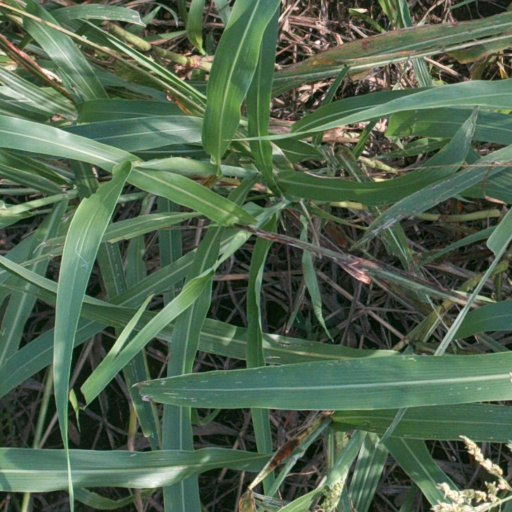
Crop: sorghum